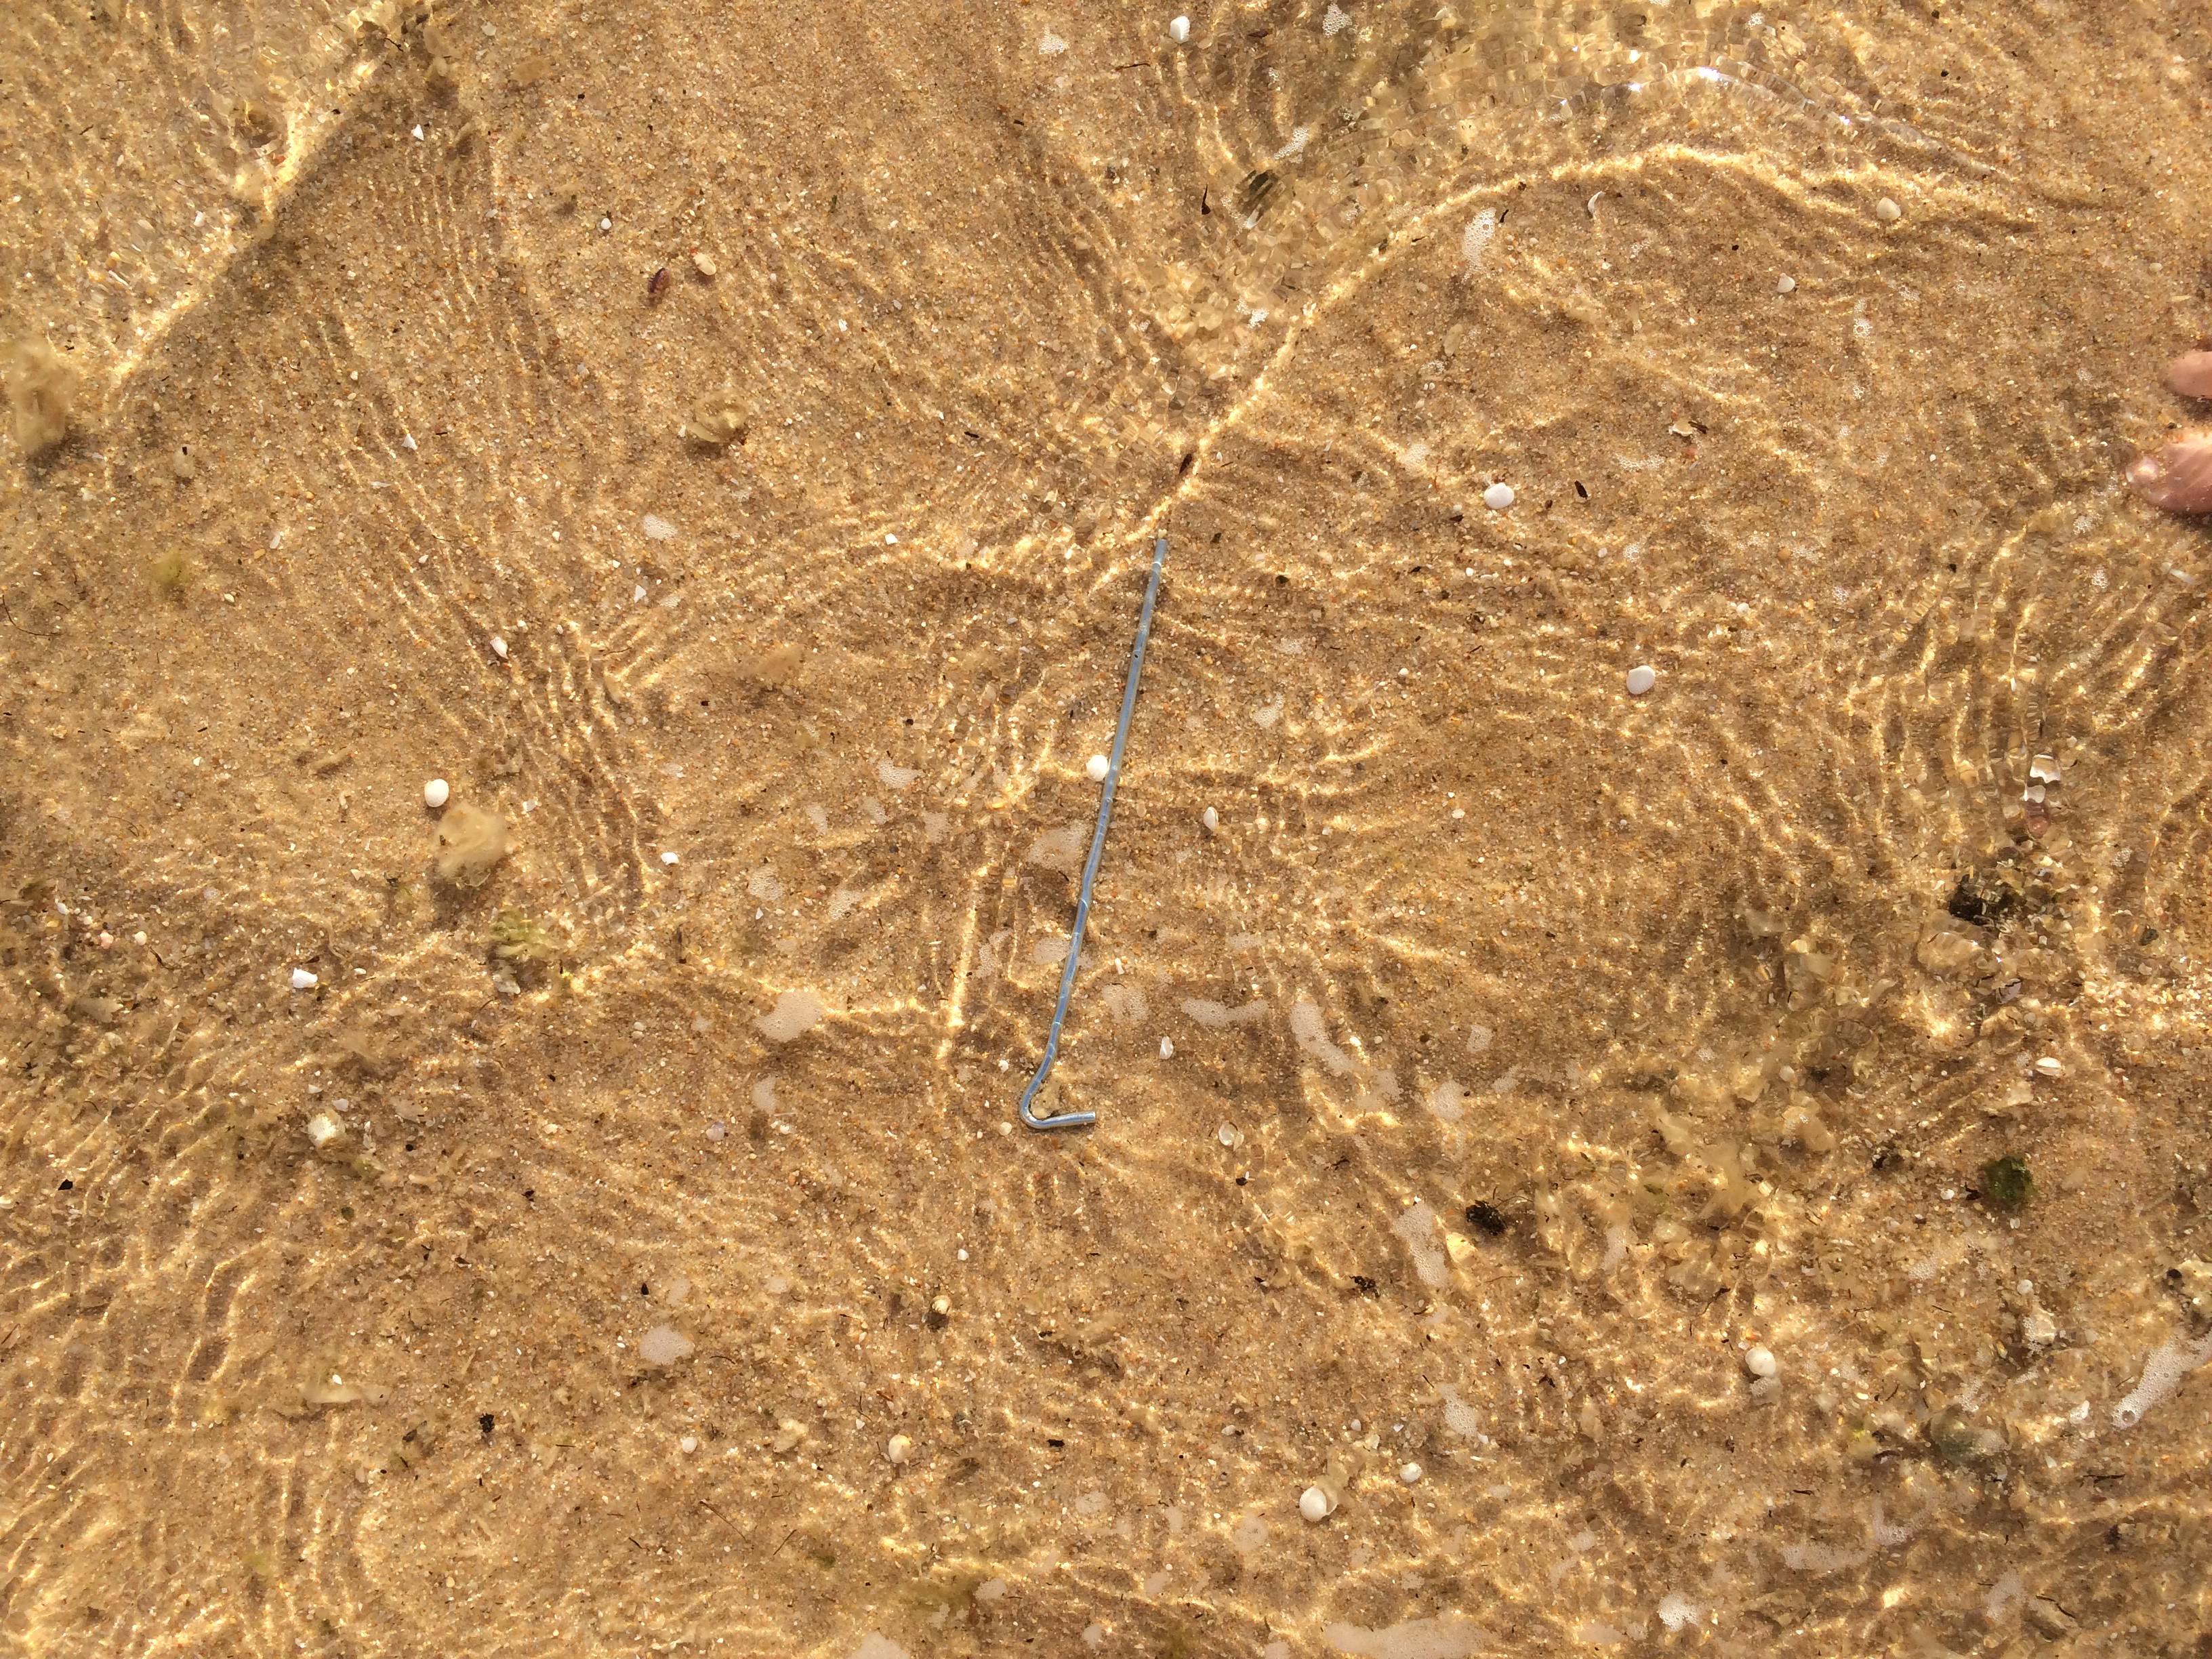
Object: Scrap metal (Scrap metal)